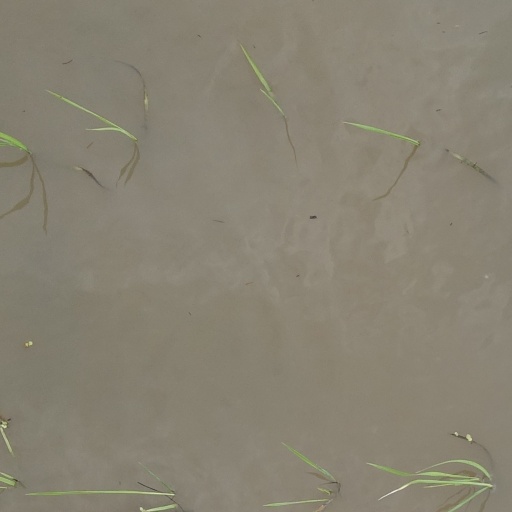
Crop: rice